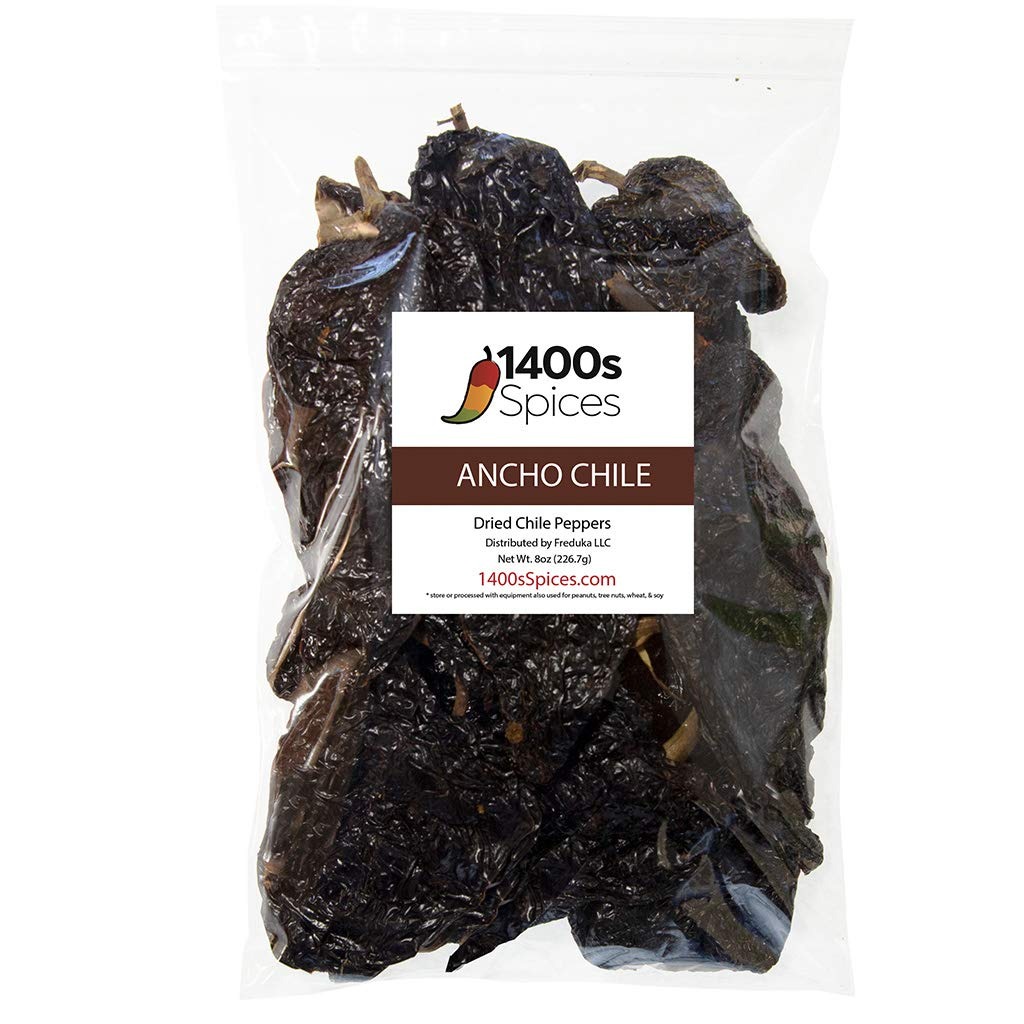
Item Name: 8oz Ancho Dried Whole Chile Peppers, Chili Seco Pods for Authentic Mexican Food, Heat-Sealed Resealable Bag by 1400s Spices
Bullet Point 1: These ancho chilies are the right choice when it comes to cooking a great chile soup or you just one to spice the atmosphere a little with a mild enchilada sauce.
Bullet Point 2: Savoury with a twist, Not too much, just a little over 1,300 in the Scoville scale, the aromatic spice in these mild dried peppers is suitable for those who want to taste an authentic chicken crispitos but don’t want to wash the taste away with milk.
Bullet Point 3: Whole dried – 1400s Spices dried ancho chilies are the right choice for every chili pepper dishes. If you fancy some enchilada sauce, Tacos al Pastor, or you just want some ancho chili sauce, we got you covered with these Mexican peppers.
Bullet Point 4: Less is more – Guaranteed flavorful spices, nothing else added. Excellent dried chilies used for sauces, chili powders, or general cooking.
Product Description: 1400s Spices Ancho Chilies Seco are the perfect choice for those lovely taco’s nights. A common ingredient with a wide variety of uses, there should not be any spicy food to miss this amazing dried ancho chili. &nbsp; &nbsp;<br><br>Why is this product for you?<br><br> You want flavor but also a little spiciness to it? We got you! With a mild heat and a sweet savory flavor, this dried ancho chili pepper is everything that you need. Not too spicy, just enough heat concentration to make a great short rib dry rub.<br><br>Some of the fantastic features of this product:<br><br>Mild Heat <br>1,000 – 1,500 Heat Units on the Scoville Scale <br>Authentic Ingredient. <br>Easy to Cook. <br>A Great Addition to Mexican Foods. <br>8 Ounces of Flavorful Dry Poblano Chili Peppers. <br>Sweet Savory Aroma. <br>A Must for Every Mexican Dishes. <br>Popular Choice for Enchilada Spices.<br>Great Alternative for Retail Meat Rubs. <br><br>Less heat for a slice of spicy meat!
Value: 8.0
Unit: Ounce

Price: 9.97